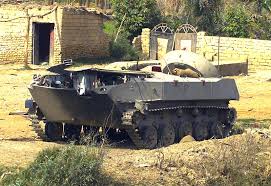
Label: BMP-2